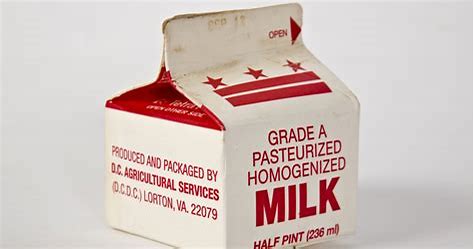
Label: paper